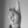
ASL letter: K